Benjamin Lewis Hodge

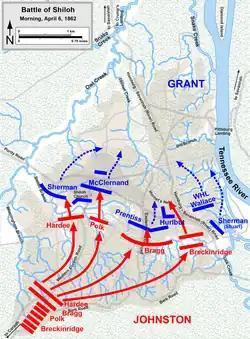
With Bragg's corps, Gibson's brigade was involved in the attack on Prentiss' division

Hodge led the regiment in the 1862 Battle of Shiloh as part of Colonel Randall L. Gibson's brigade. About noon on the first day of the battle, April 6, the 19th Louisiana advanced into the Davis' wheat field against the Union center, and were struck by Union fire after reaching the log cabin in the middle of the field, their opponents obscured by the brush. Hodge advanced his men to seek shelter behind a fence on the north side of the field. In the brigade advance on Union positions that became known as the Hornet's Nest, he ordered a bayonet charge, which failed with the loss of a sixth of the regiment to fire from three Union regiments and their artillery. Gibson's brigade failed to break the Union line in several frontal assaults, with Hodge writing in his post-battle report that "it would have been madness to have kept my command there longer." Exhausted, the brigade was sent to the rear by corps commander Major General Braxton Bragg. Hodge advocated for bringing up artillery and flanking the Union line at the Hornet's Nest. Bragg ignored this suggestion, but Hodge was vindicated by the surrender of the Hornet's Nest defenders hours later when the Confederates employed massed artillery and flank attacks.